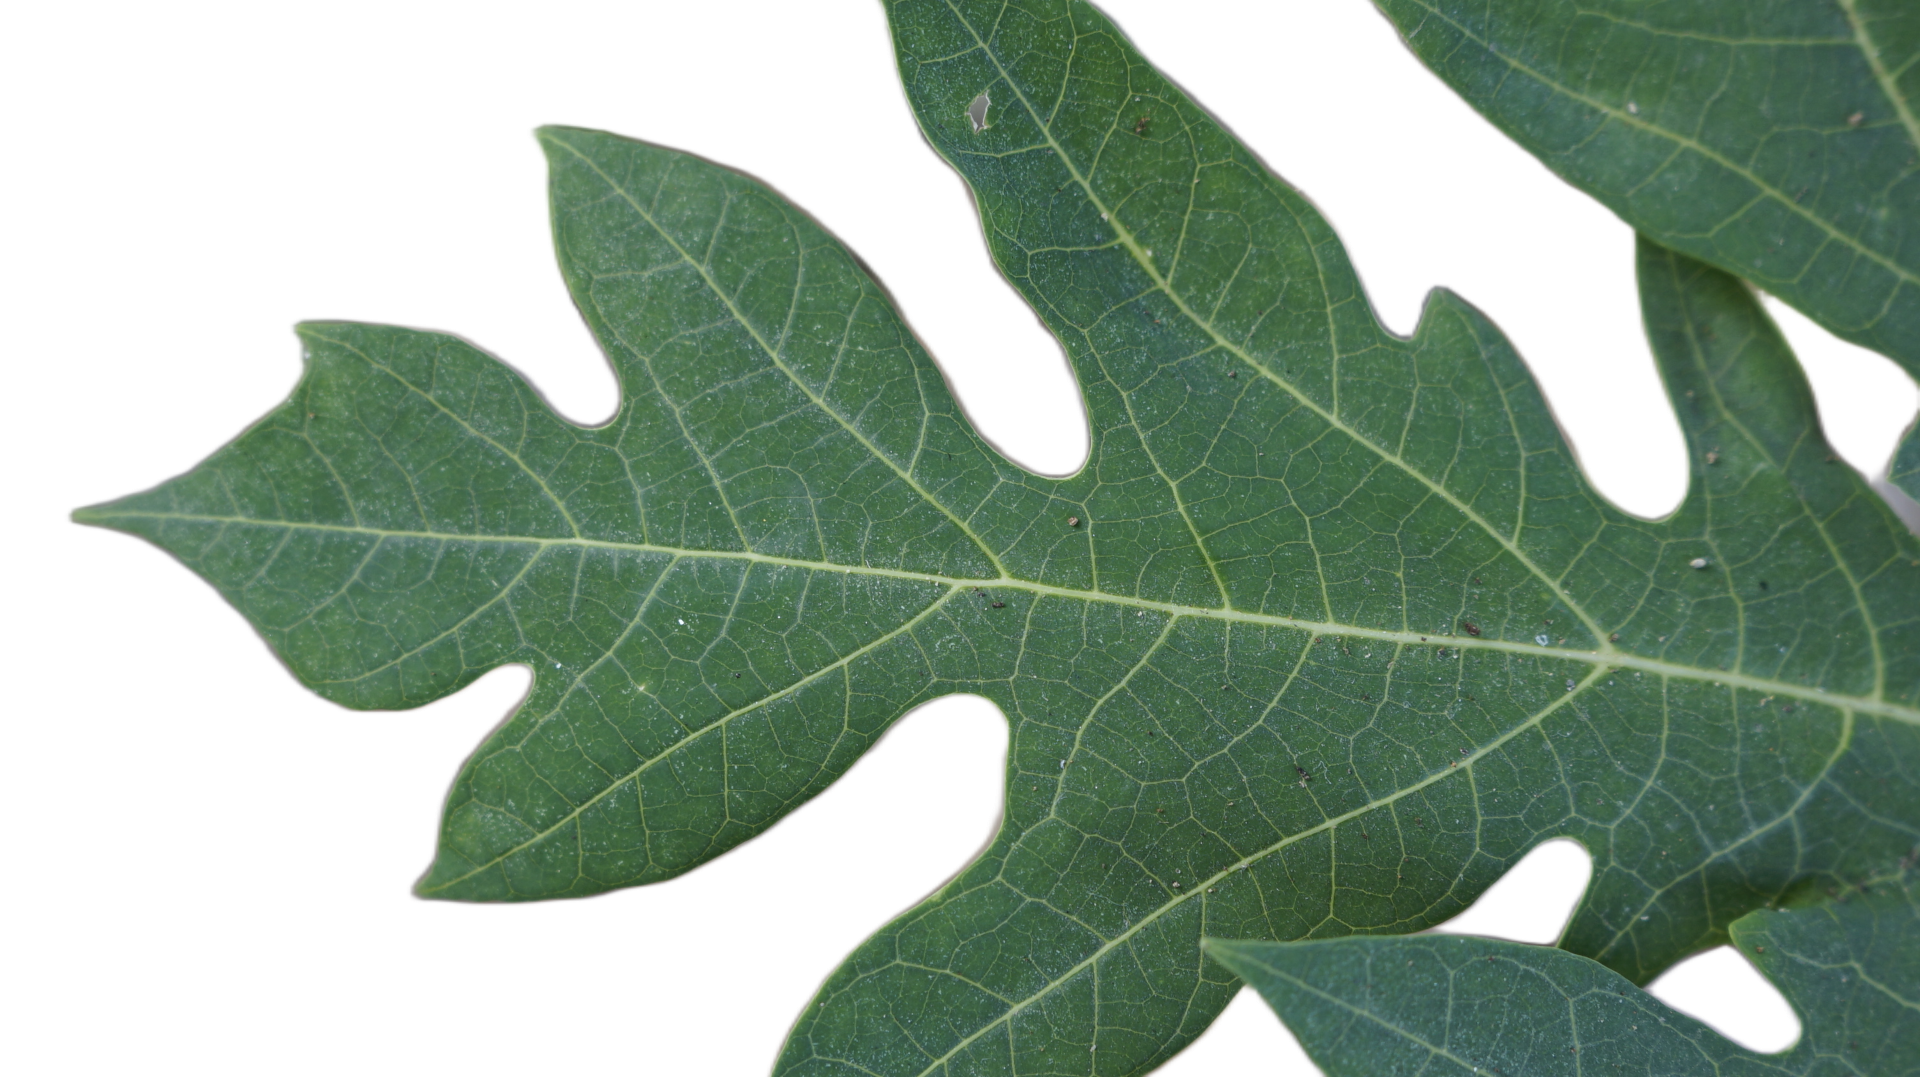
Crop: Papaya
Label: Healthy_leaf